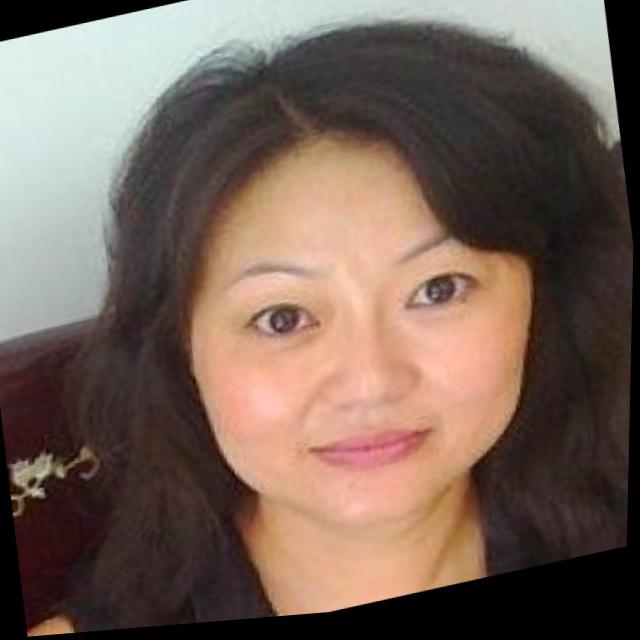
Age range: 21-44